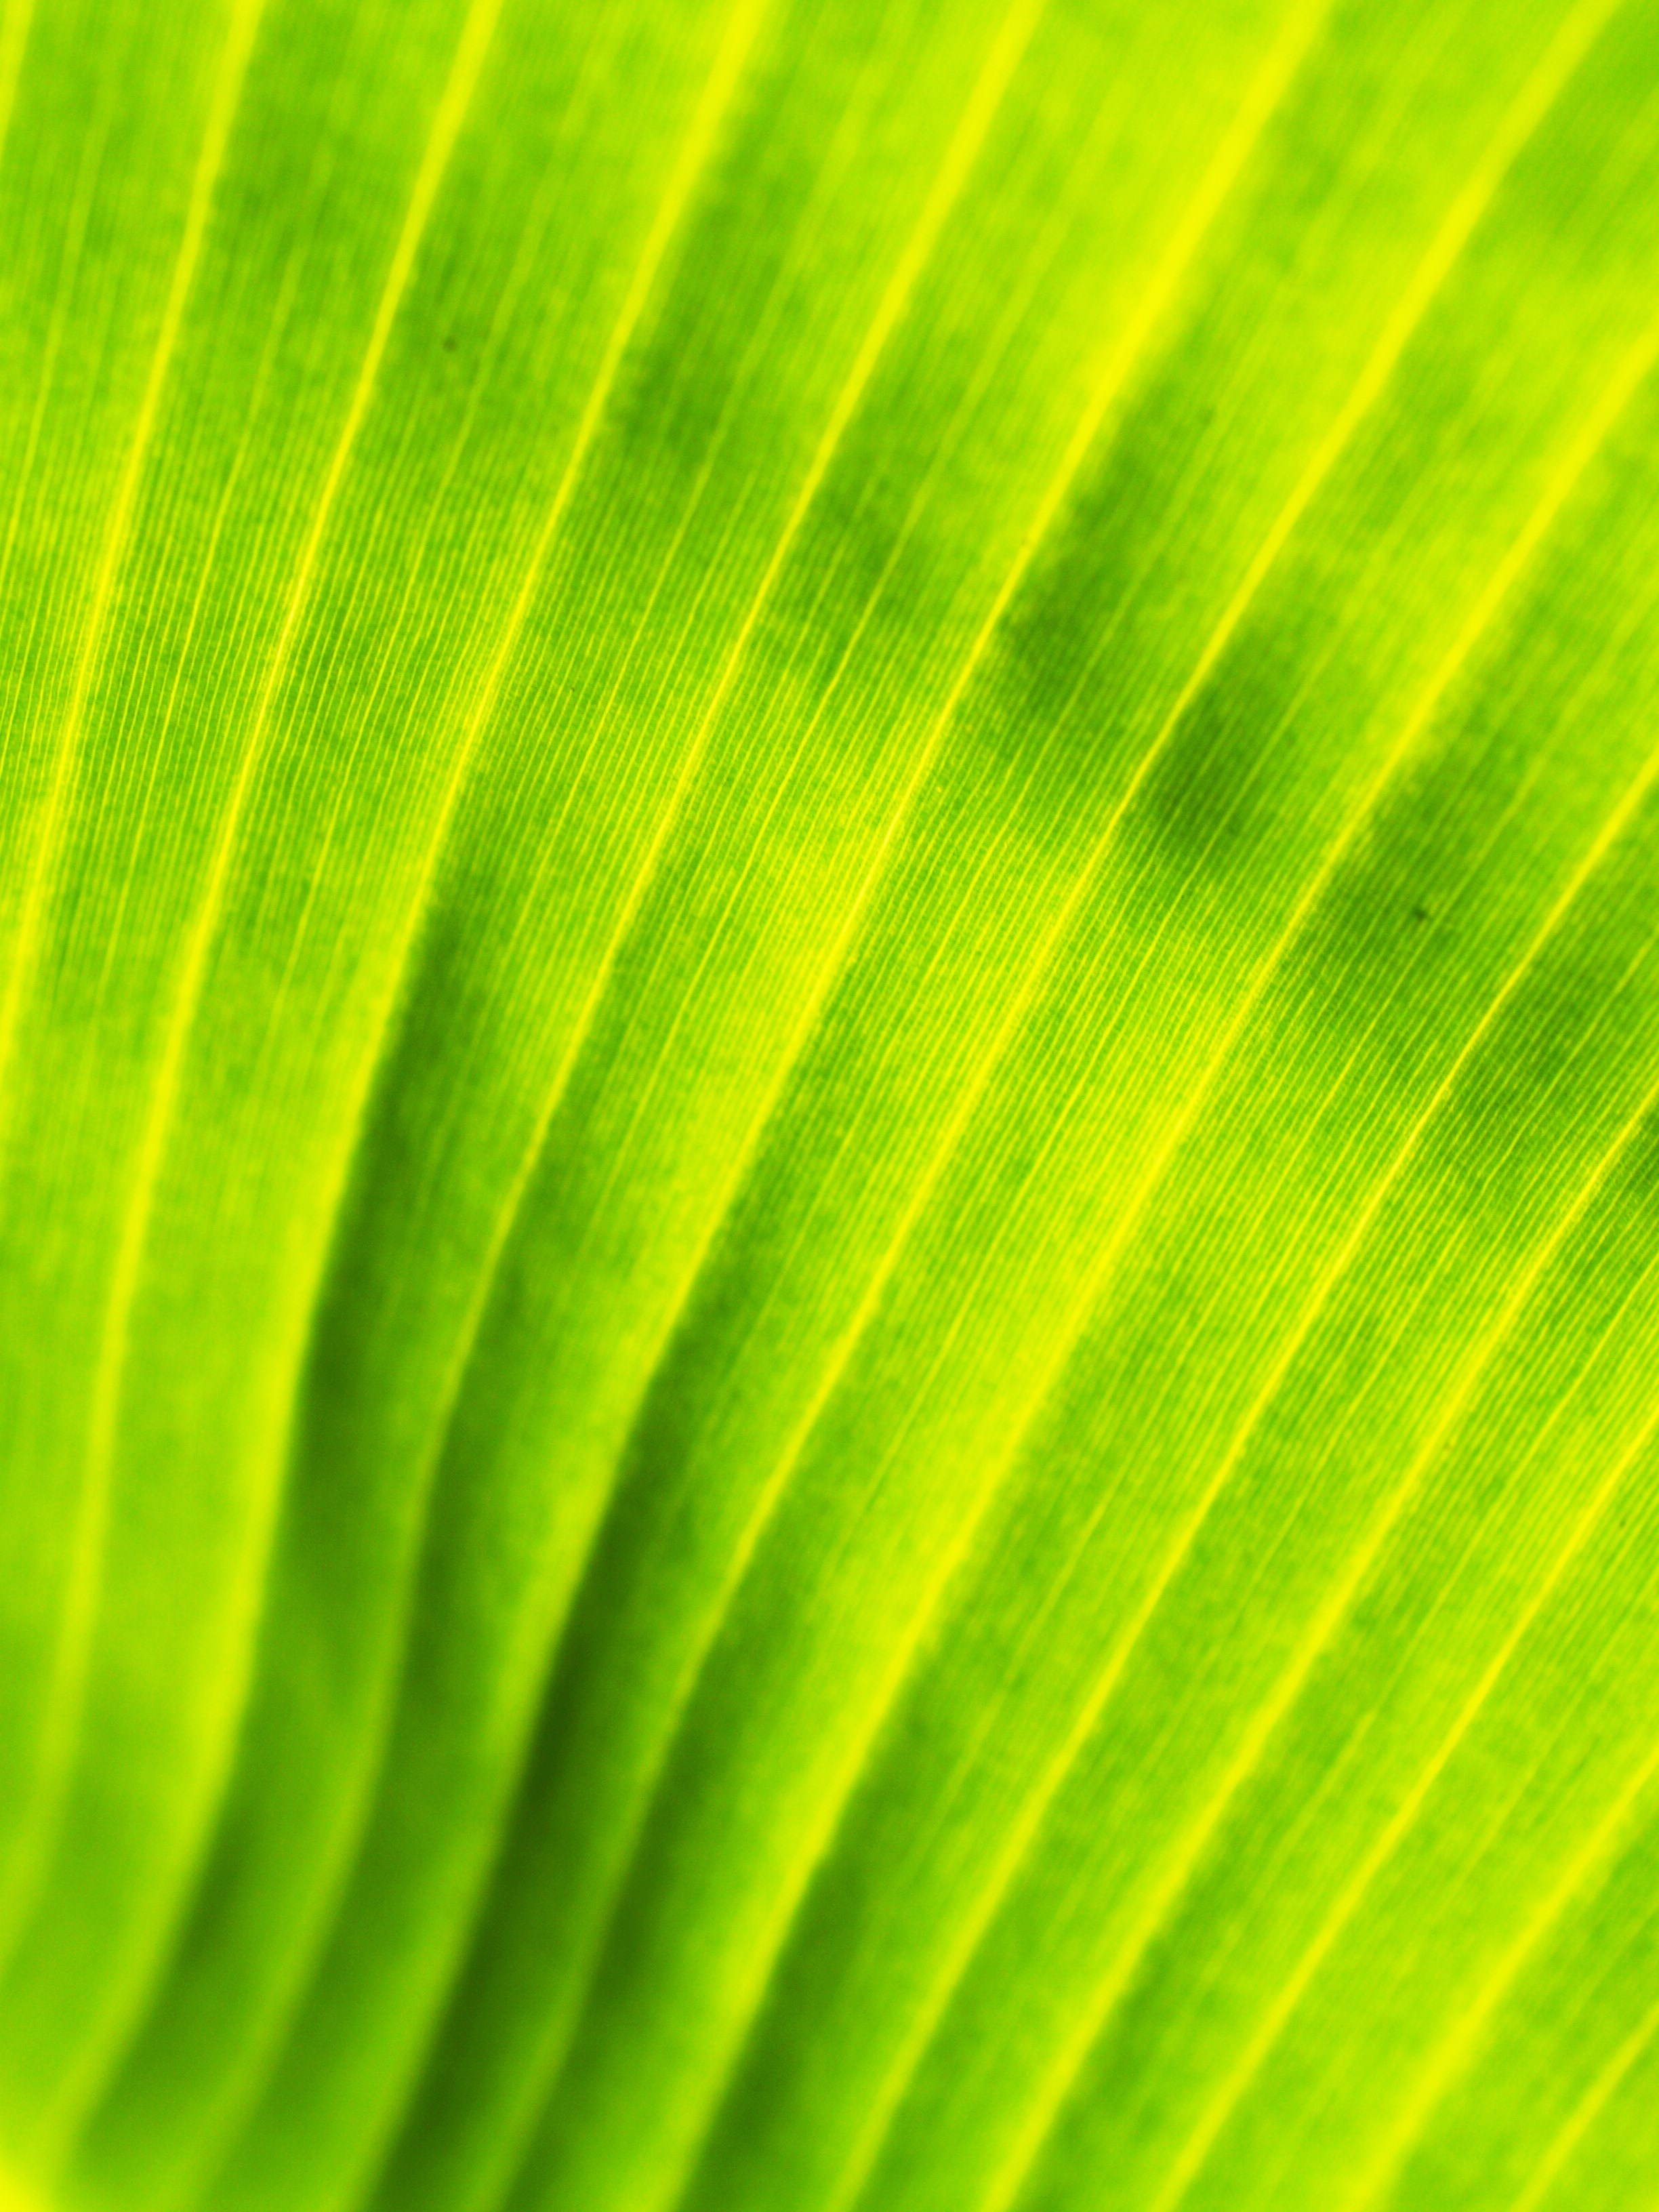
grass, drop, growth, plant, sunlight, leaf, flower, petal, environment, foliage, green, grow, fresh, environmental, yellow, healthy, flora, health, life, greenery, close up, background, banana leaf, linear, element, greenish, macro photography, green leaves, green background, leaves background, banana leaves, herbaceous plant, plant stem